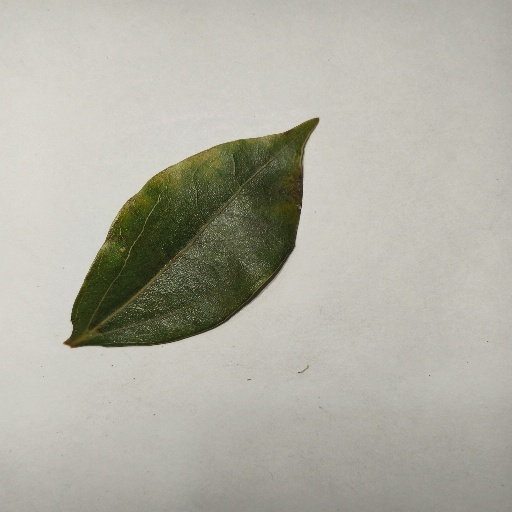
Species: Camphor
Leaf condition: Healthy Leaf